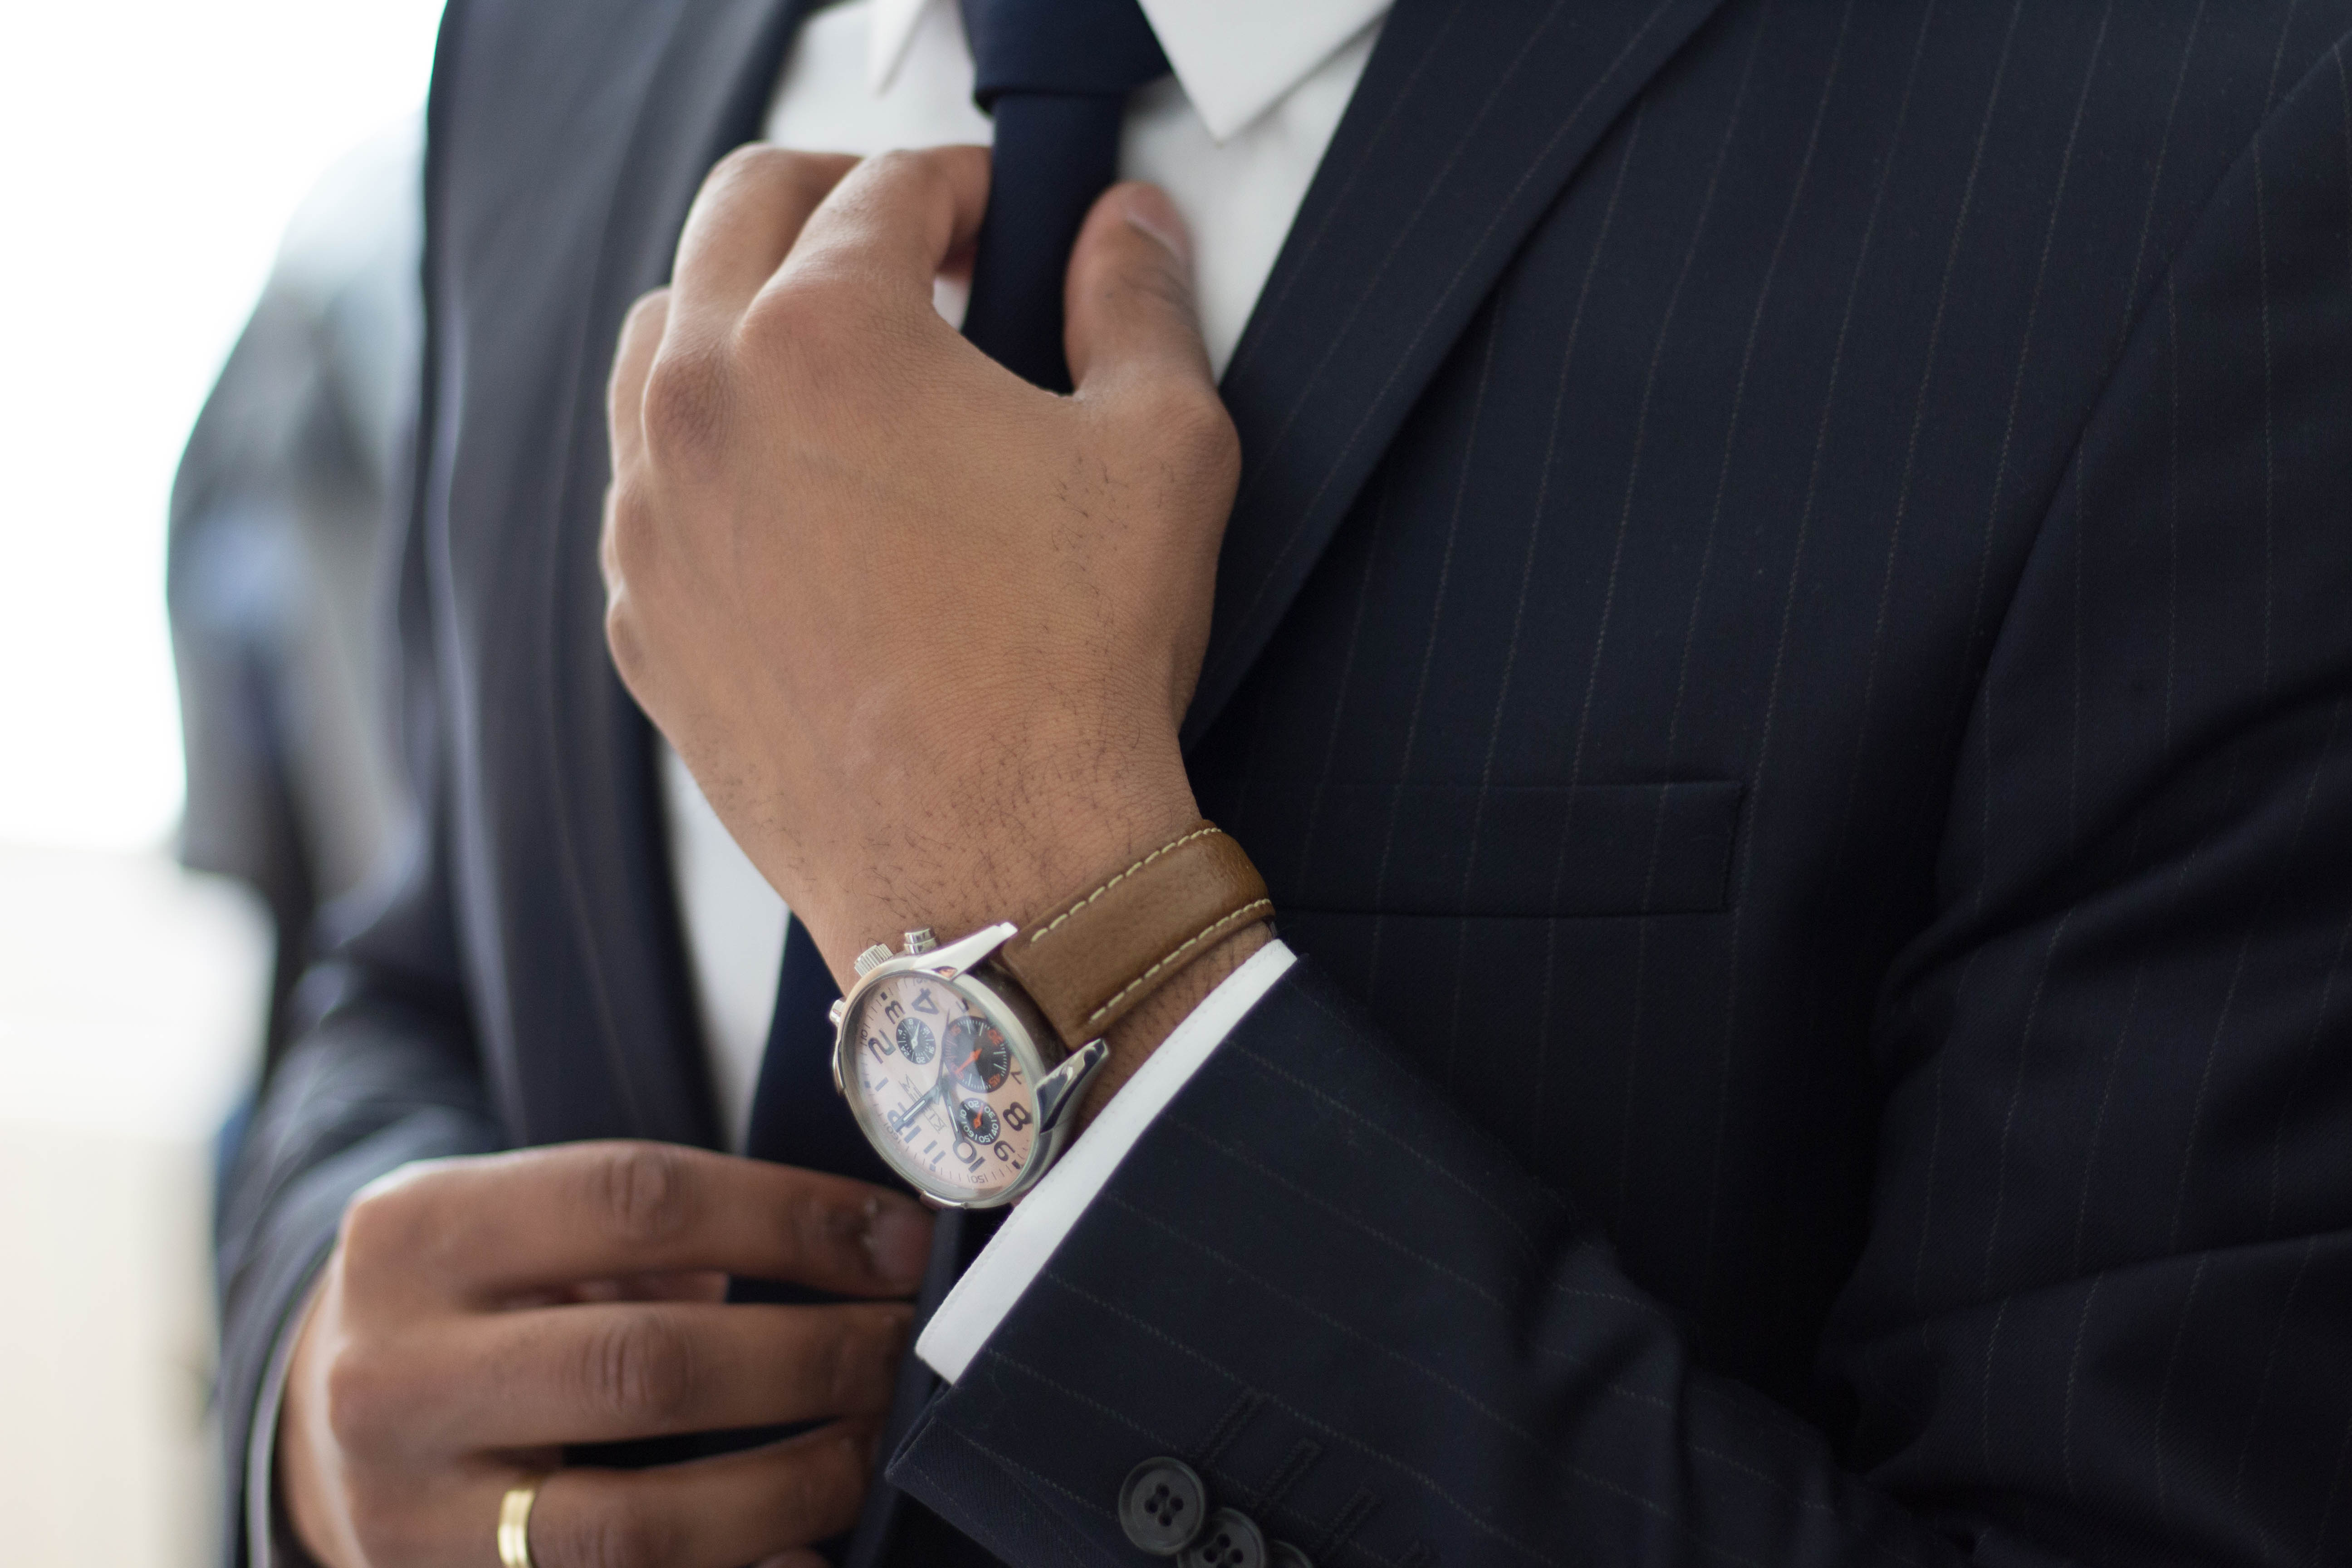
hand, man, person, suit, male, tie, arm, groom, brand, formal wear, fashion accessory